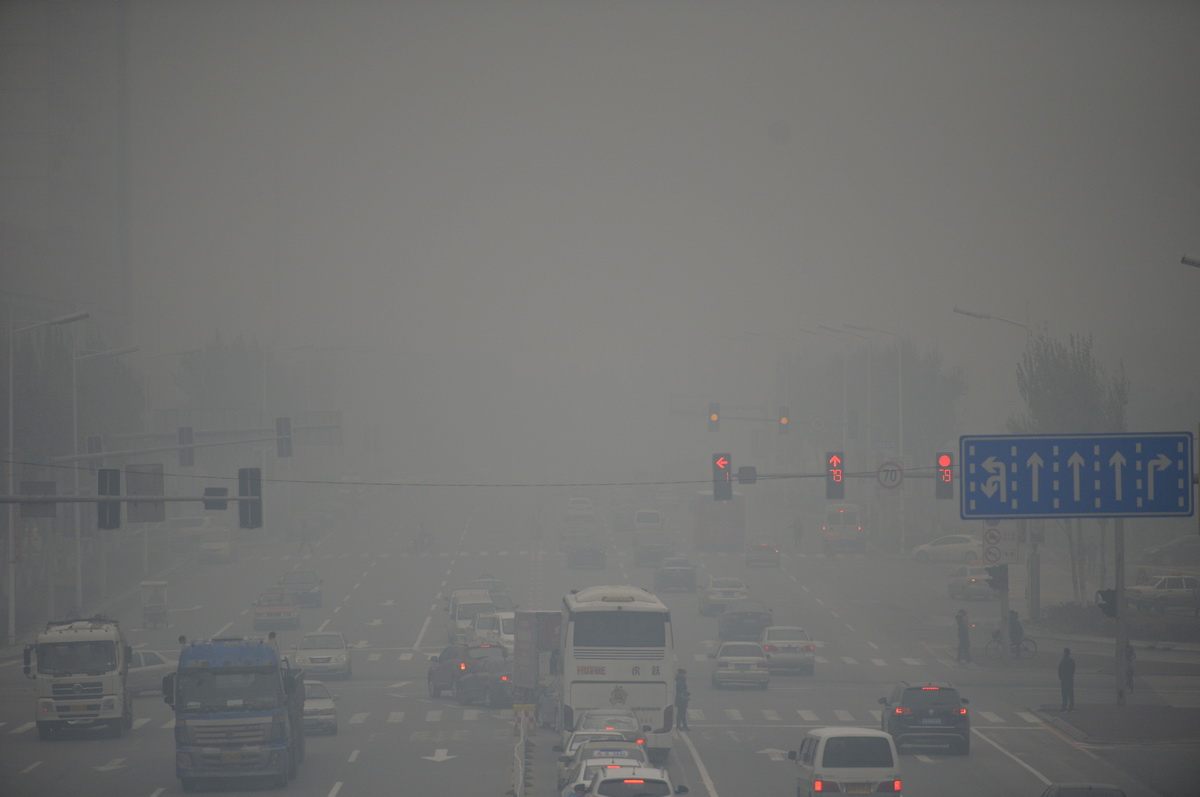
Weather: foggy or hazy